Moel y Parc transmitting station

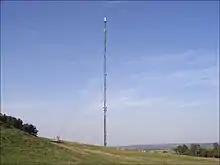
Moel Y Parc transmitter

The Moel-y-Parc transmitting station is situated on Moel y Parc, a hill in north-east Wales at the northern end of the Clwydian range, close to the town of Caerwys and several miles (kilometres) north-east of Denbigh. It was built in 1962/1963 by the ITA to bring 405-line VHF ITV television to North Wales and it has been on the air since 1963. Its original height of made it the tallest structure in North Wales and it stands on land that is itself about above sea level. In 1965, VHF television transmissions from the BBC commenced from the site.